The Tremor of Forgery

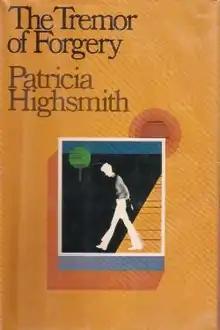
First edition

The Tremor of Forgery (1969) is a psychological thriller novel by Patricia Highsmith. It was the thirteenth of her 22 novels.